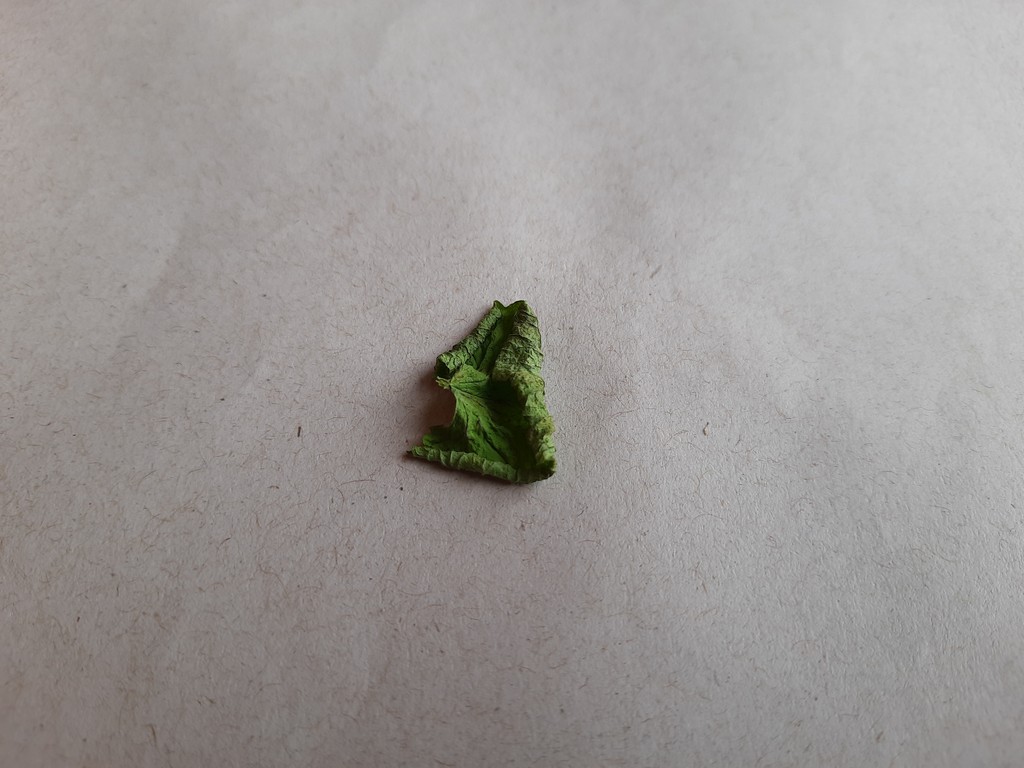
Label: Dried